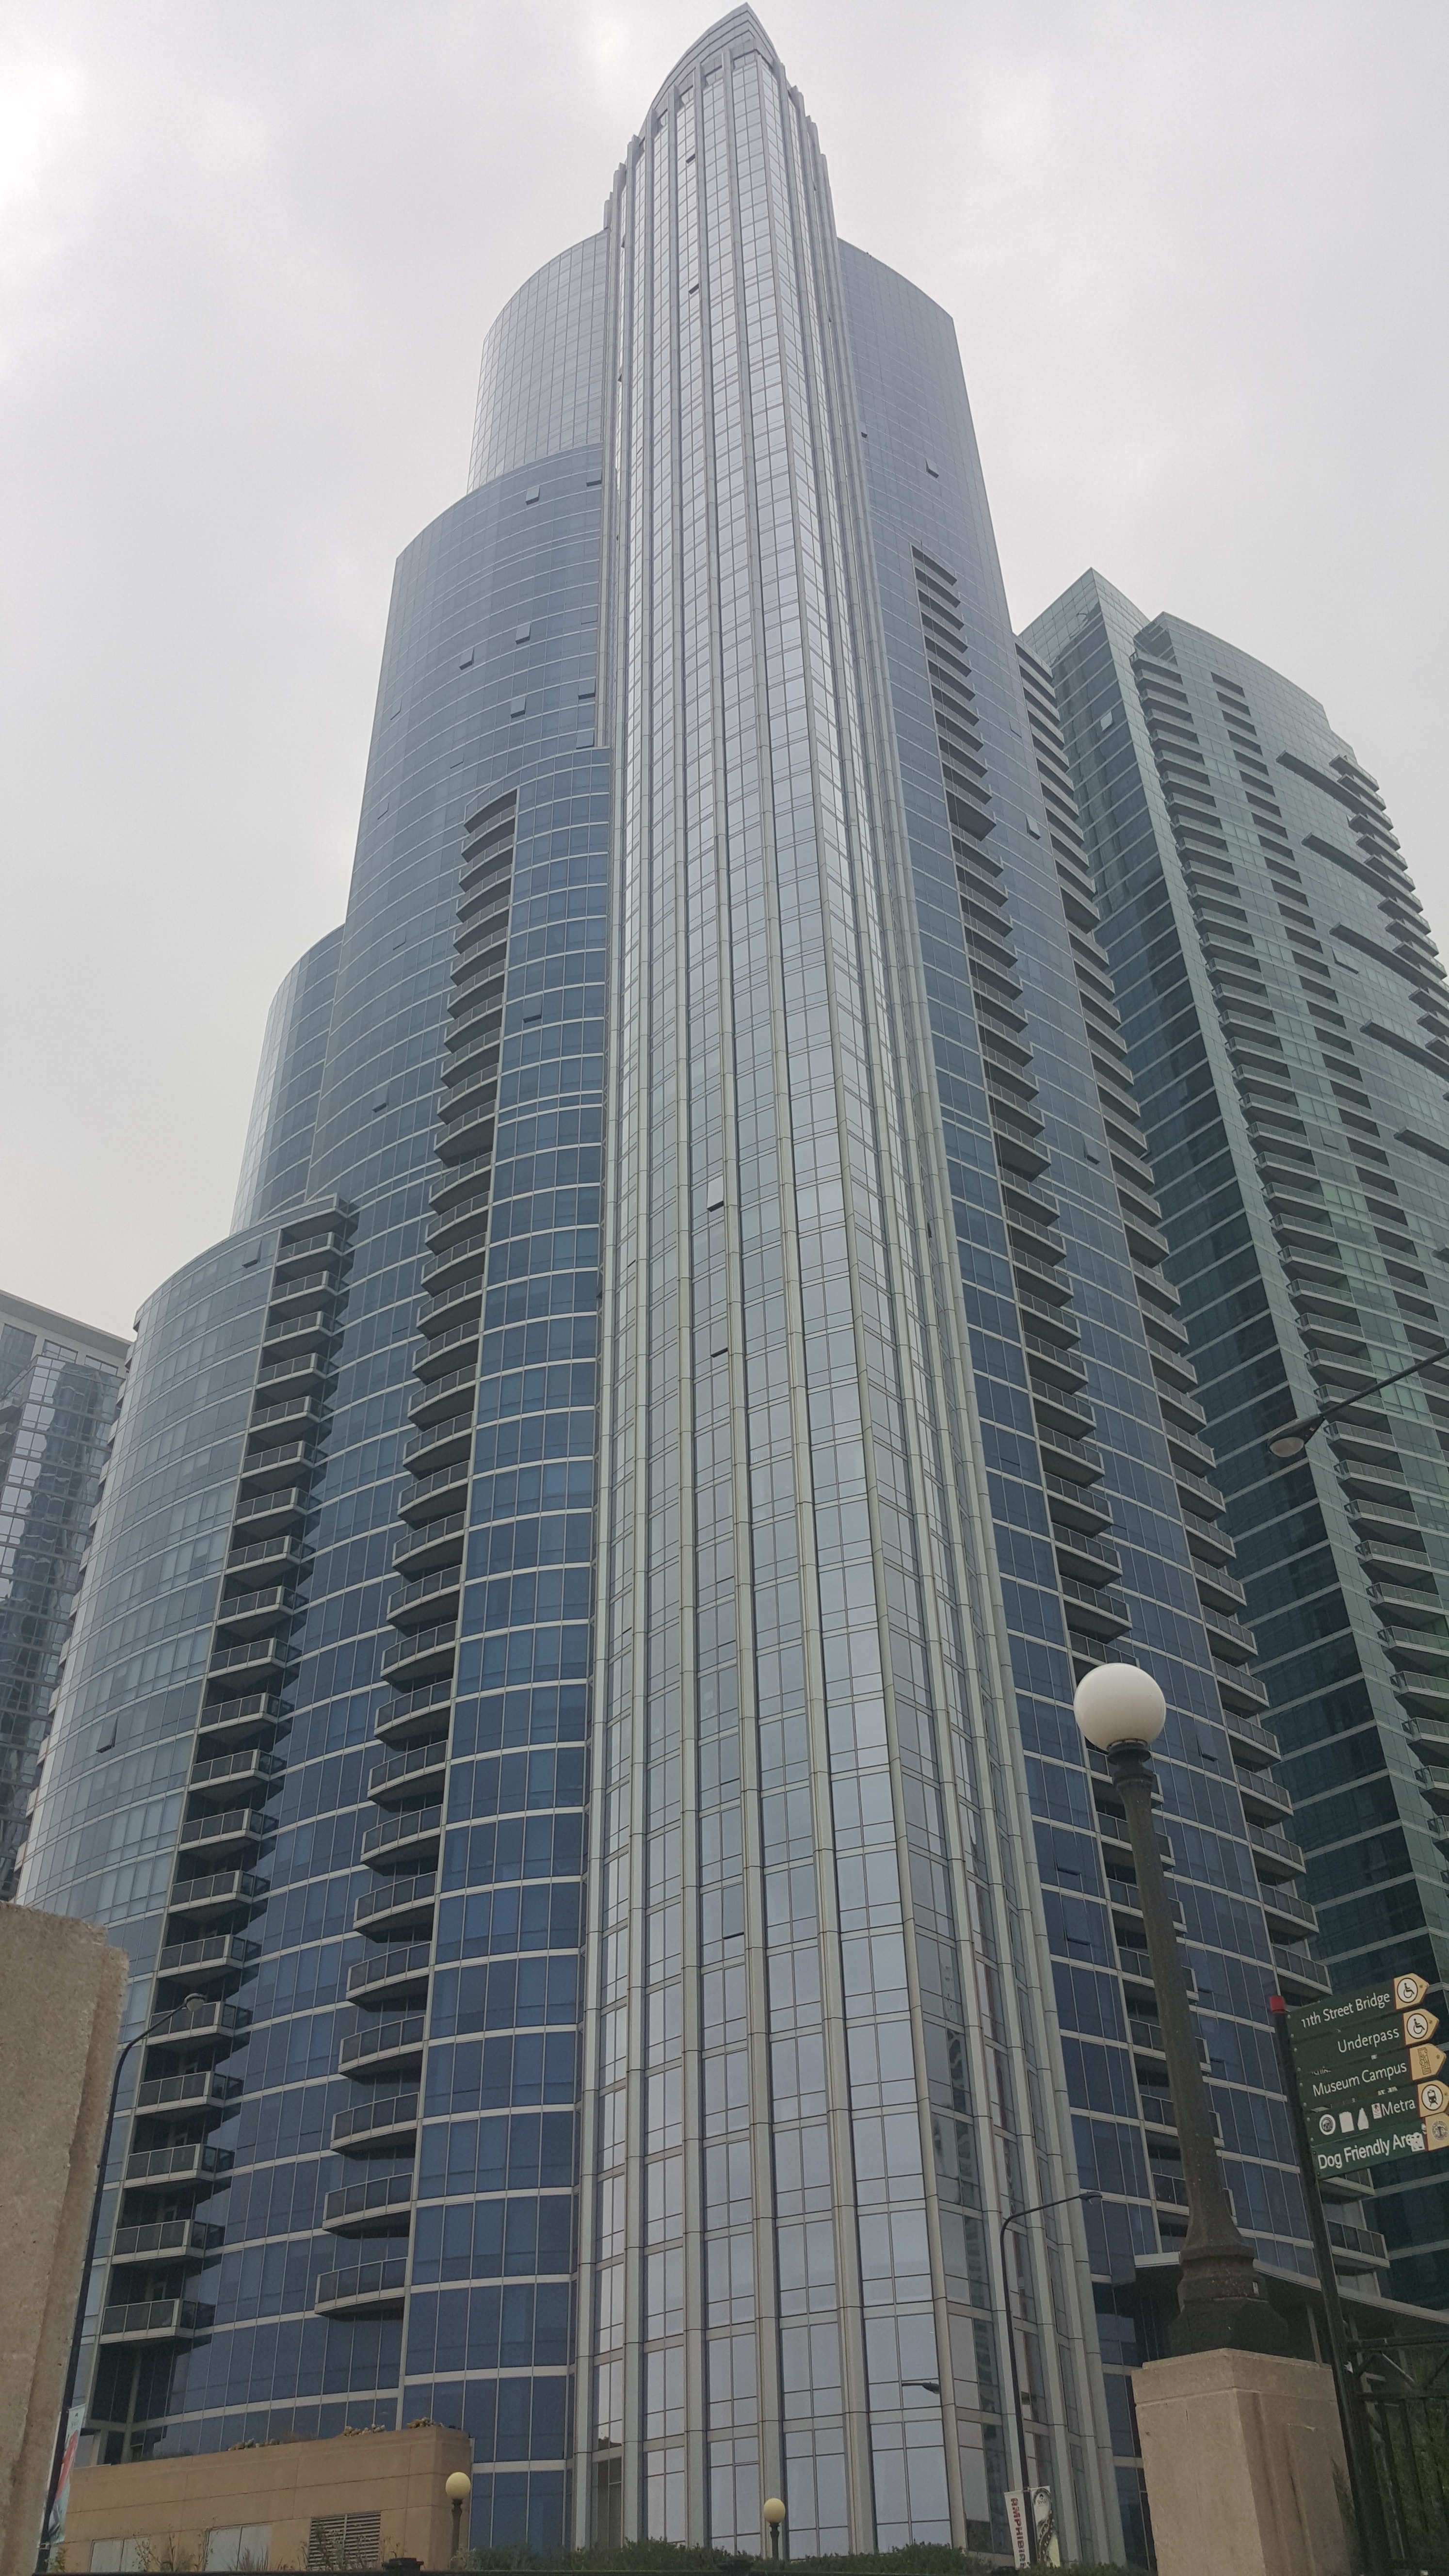
architecture, skyline, building, city, skyscraper, cityscape, downtown, tower, landmark, facade, tower block, metropolis, condominium, neighbourhood, urban area, human settlement, metropolitan area